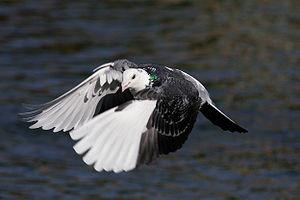
Les pigeons sont des oiseaux de la famille des Columbidae, vivant à l'origine dans les milieux terrestres mais s'étant répandus, pour certaines espèces, en plaine et dans les villes, et se nourrissant principalement de graines, mais avec un régime très élargi autour des lieux où les déchets alimentaires leur sont disponibles, ce qui les fait parfois qualifier d'éboueurs urbains.